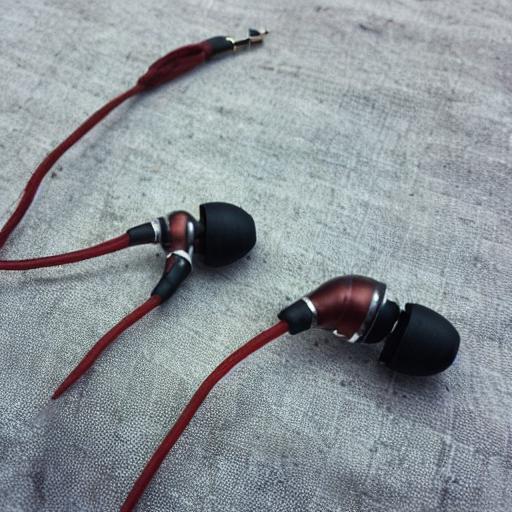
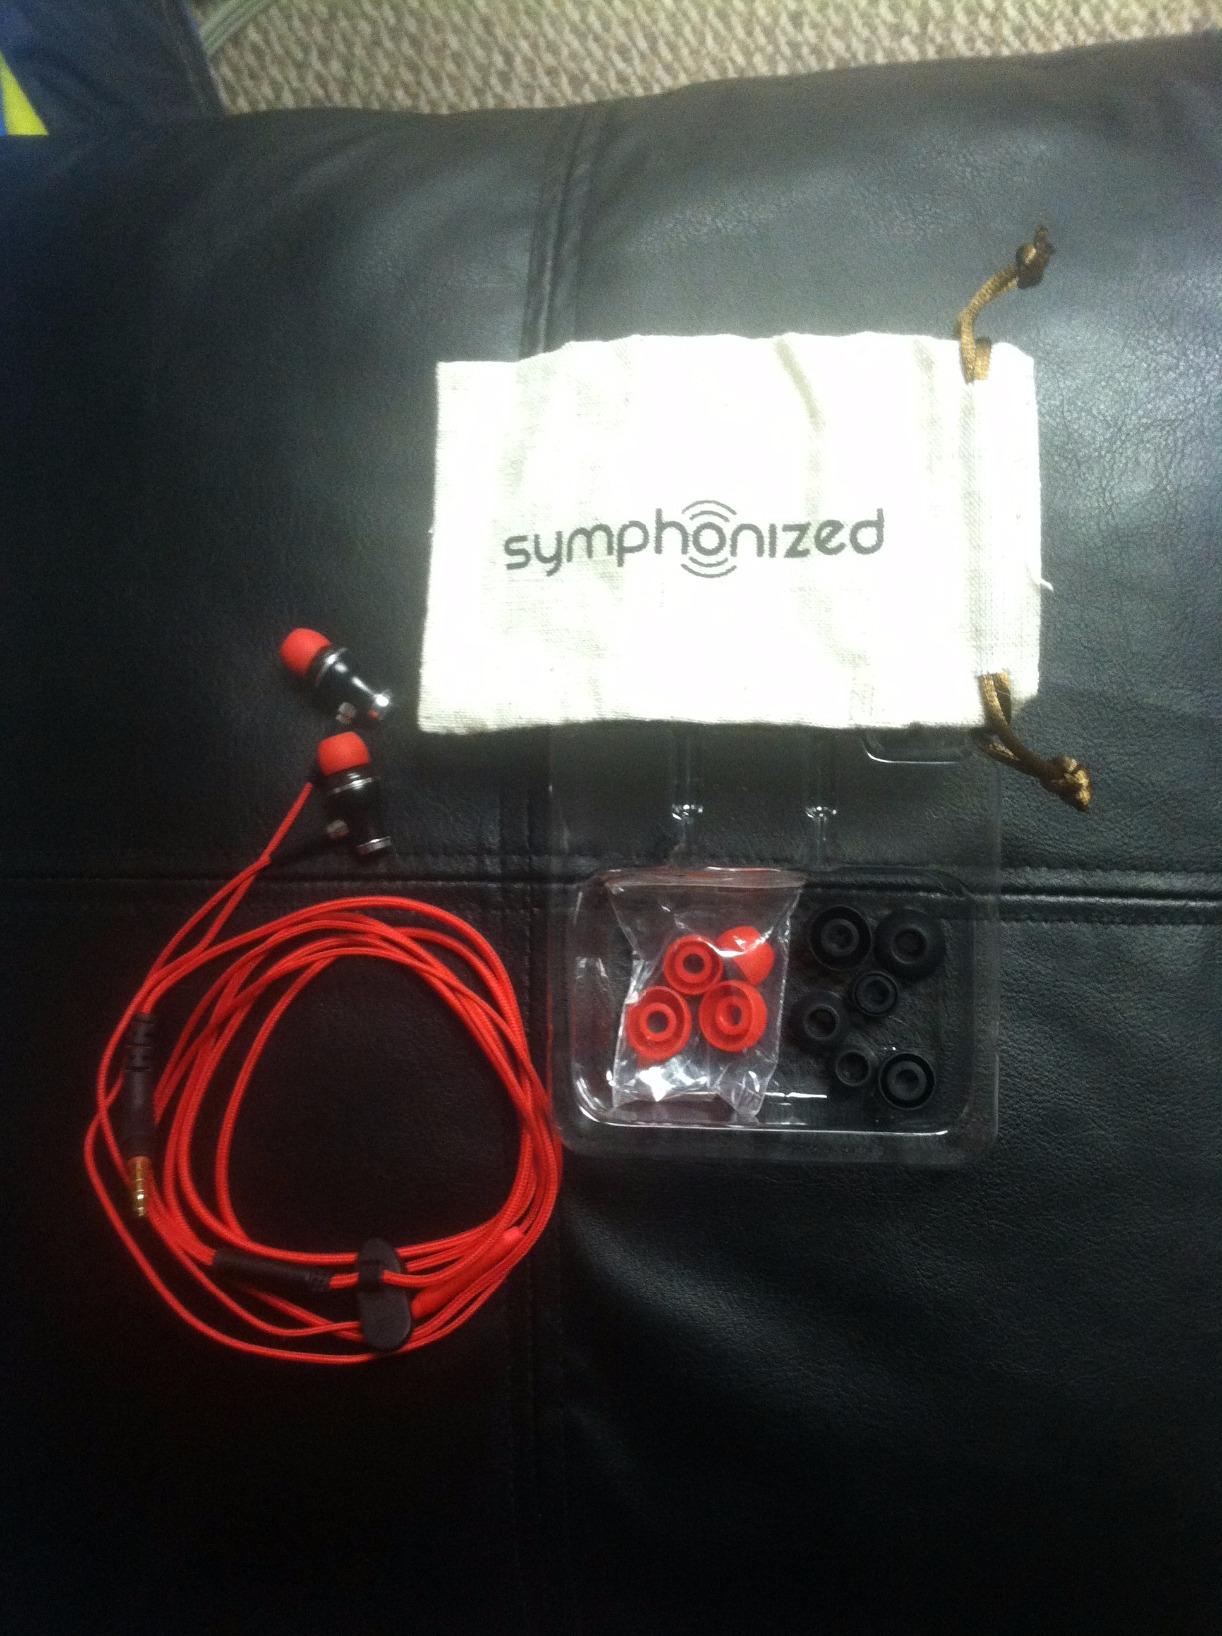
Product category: headphones
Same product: no